Furuwatari Castle

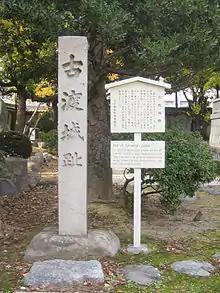
Site of Furuwatari Castle

It was originally outside the city of Nagoya in the countryside of the Owari Province. The castle was apparently originally constructed by Lord Oda Nobuhide (1508-1549) in 1534. According to legend his son Oda Nobunaga (1534-1582) had his "genpuku" (coming of age ceremony at age 13) here. The castle is said to have been about 140 metres by 100 metres, and was surrounded by a double moat. The castle was abandoned in 1548 and fell into ruins. A stone stelae marks the site of the castle. On parts of the ground the Higashi Honganji Nagoya Betsuin was constructed in the 18th and 19th century.